Forest degradation

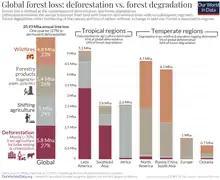
Forest loss by driver and region

The Dominican Center for Agricultural and Forest Development lists the following causes of forest degradation: